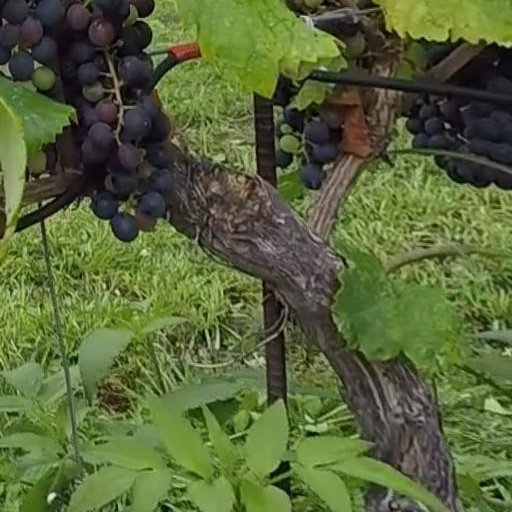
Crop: grape